Central–Mid-Levels escalator

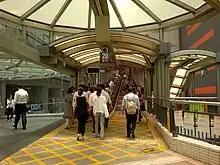
Lower entrance of the system, adjacent to the 100QRC building. This entrance is on a footbridge connecting with the Central Elevated Walkway.

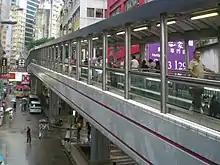
Side view of the system at Queen's Road Central.

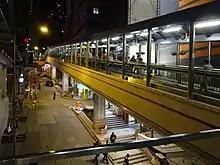
Junction of Cochrane Street and Stanley Street at night

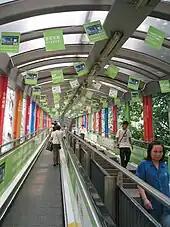
Inside the escalator system. Pictured is an inclined moving walkway section.

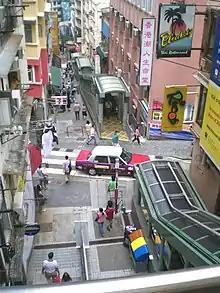
Top view of the system at Shelley Street, at its intersection with Elgin Street

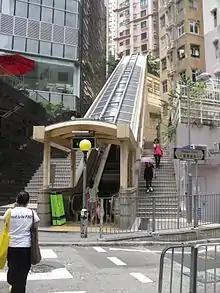
Mosque Street entrance

The Transport Department conducted patronage surveys for the entire system in 2005 and 2010. In 2005, the system saw about 54,000 daily pedestrian trips. This grew to 85,000 trips in 2010. The department noted that the escalator has relieved demand for public transport, but has not led to many motorists giving up driving or reduced traffic congestion, in line with the traffic planning principle of induced demand.